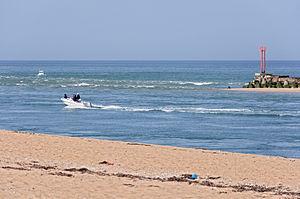
La barre d'Étel, un banc de sable sous-marin à l'embouchure de la ria d'Étel, y rend la navigation difficile (Morbihan, Bretagne, France).
Émile Daniel, est un marin pêcheur.
Ce glossaire maritime liste les principaux termes techniques utilisés par le monde maritime et les marins.
Un banc de sable est une étendue de sable ou de vase, formée par le jeu de l'érosion et de la redéposition sur un haut-fond ou dans le lit d'un cours d'eau et située au-dessus de l'eau ou à faible profondeur sous la surface. Ils résultent aussi de l'action combinée du vent, du courant et des vagues ou de l'hétérogénéité des substrats du fond.
La rivière d'Étel ou ria d'Étel est un petit fleuve côtier du Morbihan, qui coule dans un aber, c'est-à-dire que sa vallée profonde est envahie par la mer à marée montante. Elle constitue une petite baie parsemée d'ilots, dont l'embouchure se situe dans l'océan Atlantique au niveau de la ville d'Étel et de celle de Plouhinec.
Étel [etɛl] est une commune française, située dans le département du Morbihan en région Bretagne.